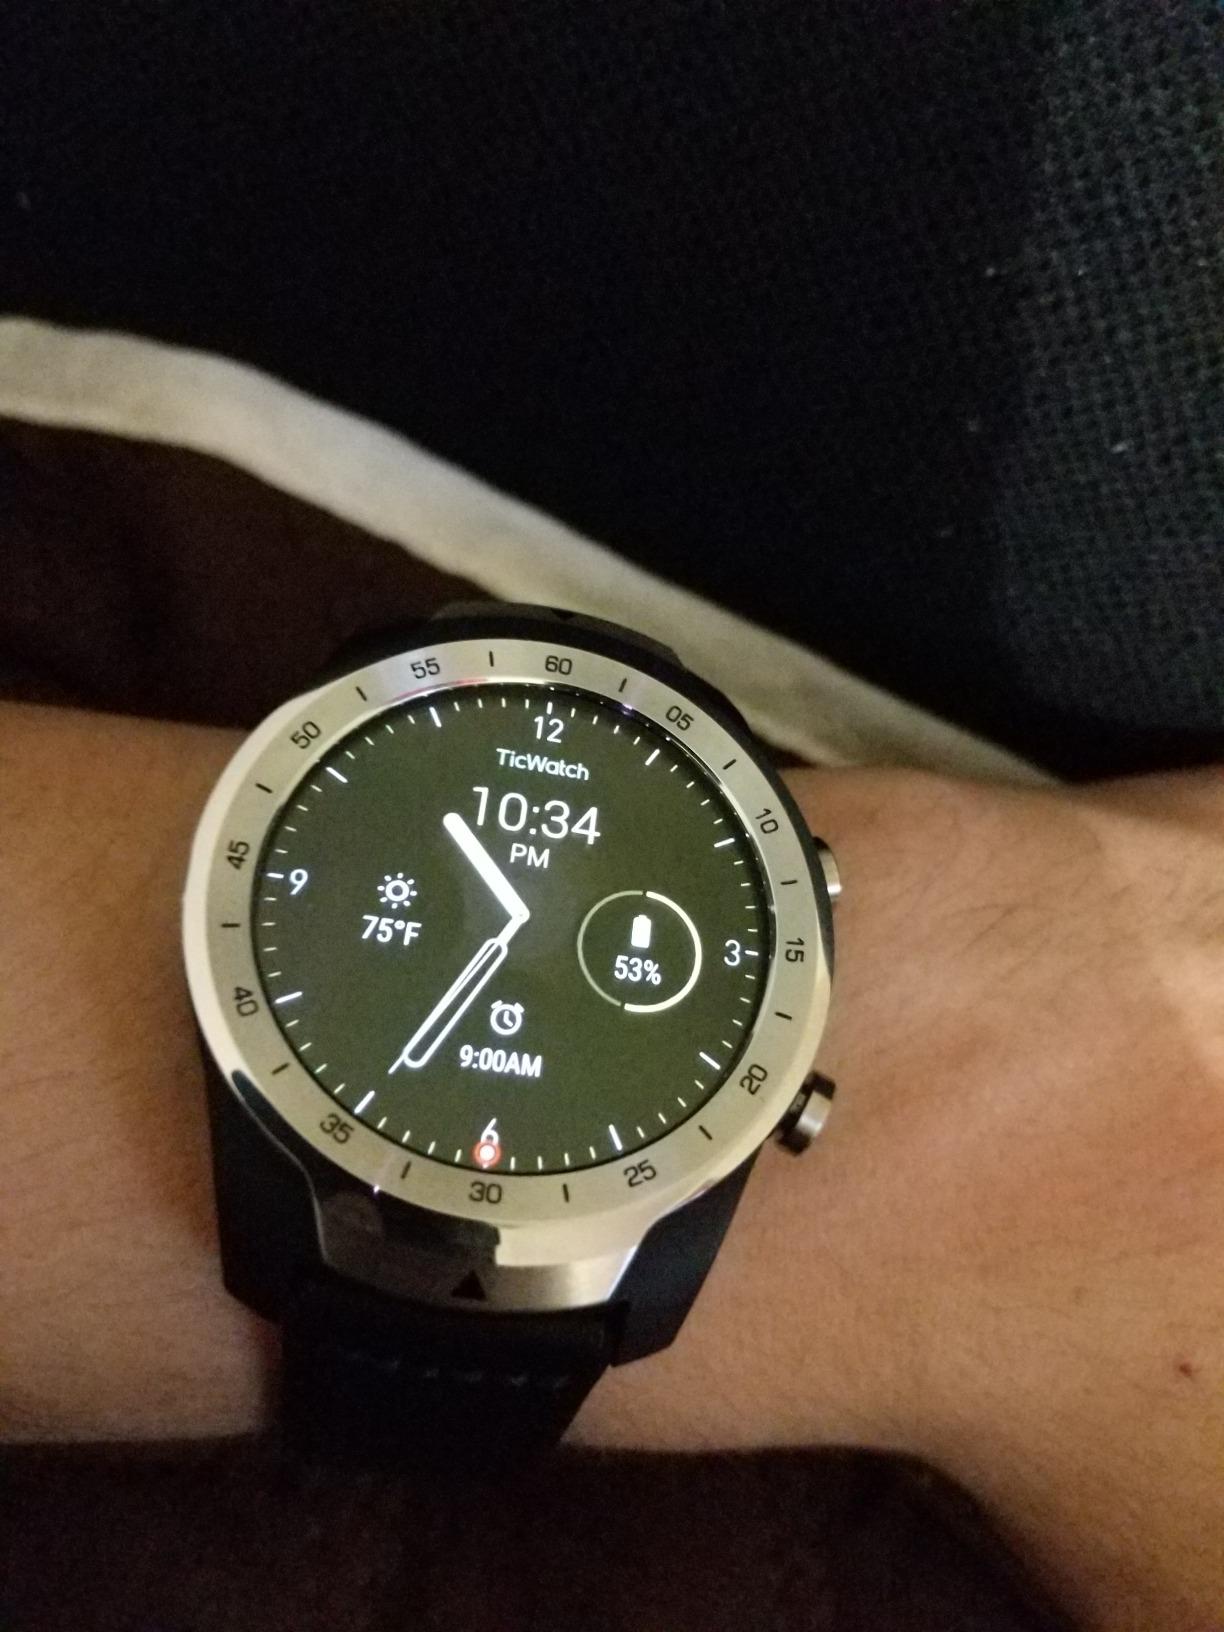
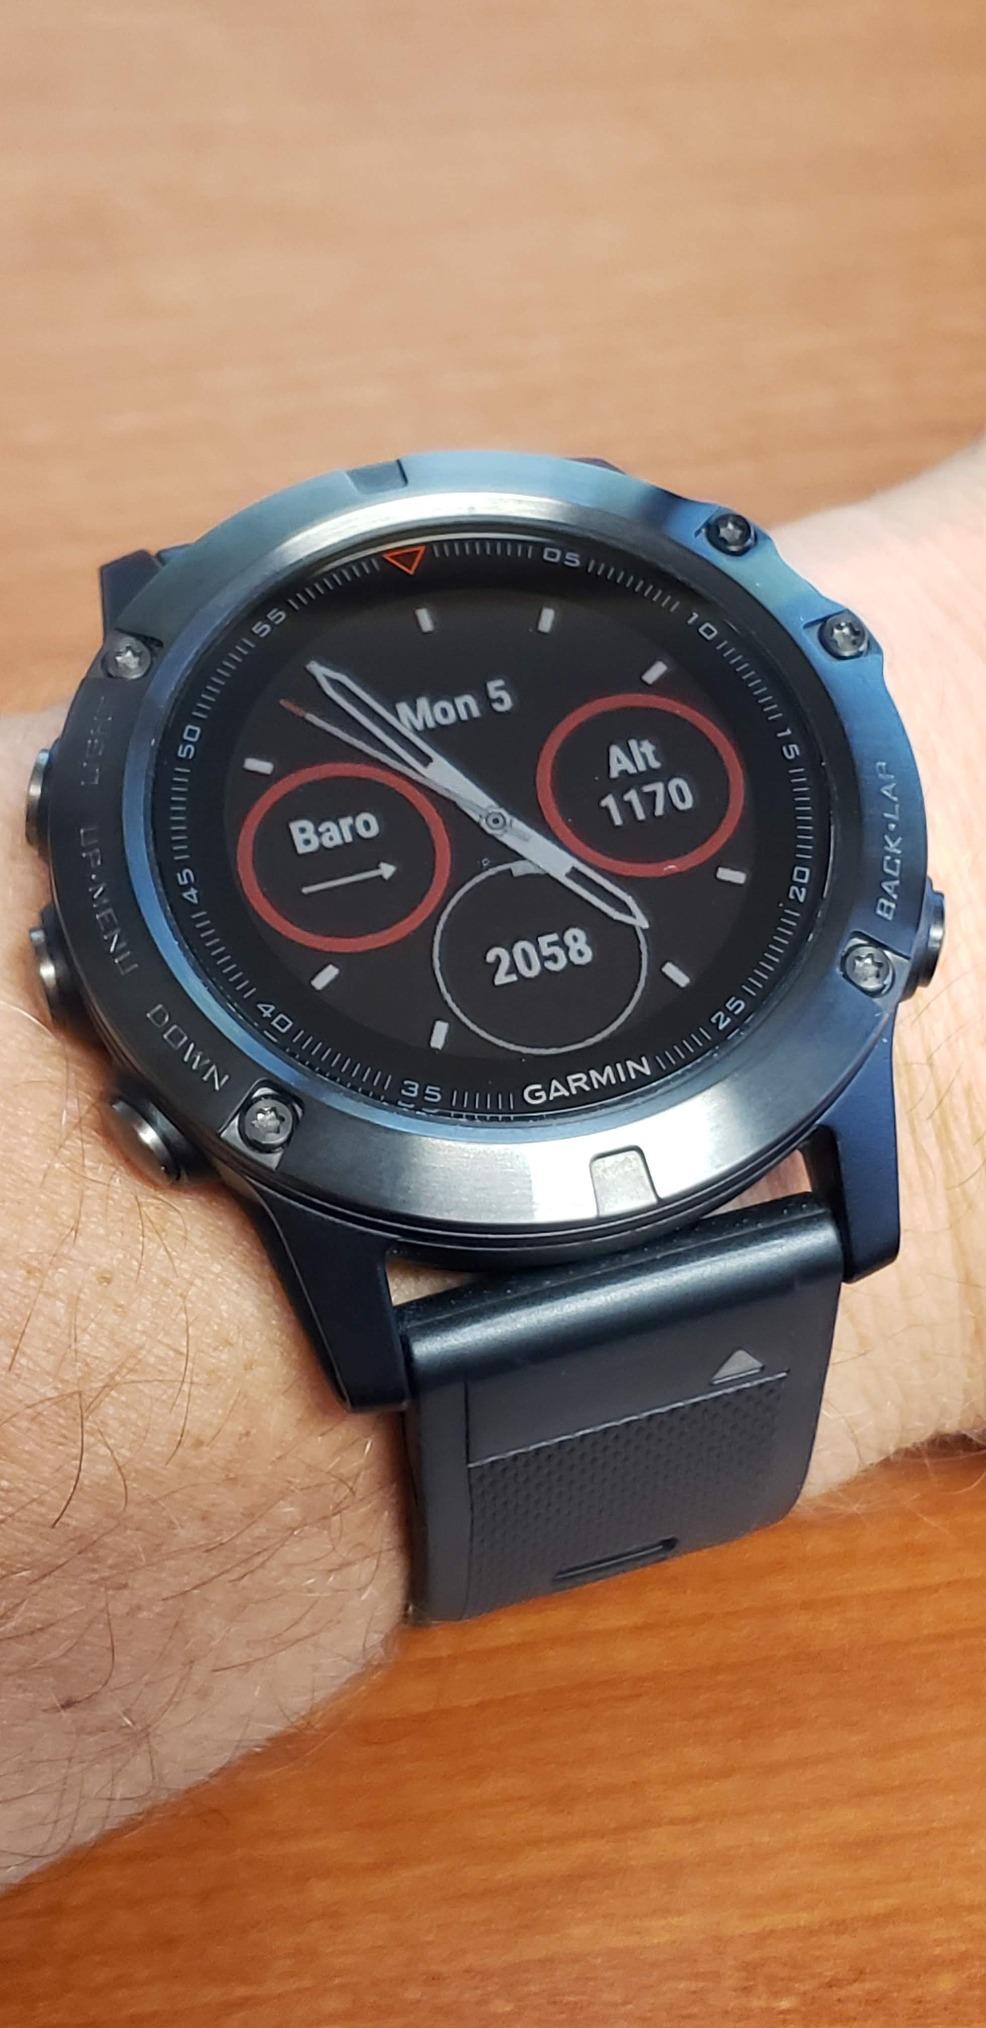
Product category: smartwatch
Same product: no